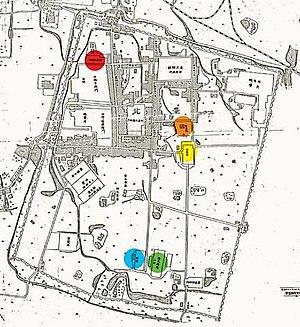
Taipei est la capitale de Taïwan. Taipei en est la plus grande ville avec 2 635 286 habitants dans la ville proprement dite et 7 034 444 dans l'aire urbaine. Plus largement, le cercle de vie qui est composé par Taipei, Nouveau Taipei, Keelung et Taoyuan où l'aéroport international de Taiwan-Taoyuan se situe, compte une population de 9 248 049 habitants. Taipei est la capitale politique, culturelle et économique de l'île. Son industrie est particulièrement moderne, notamment en électronique.